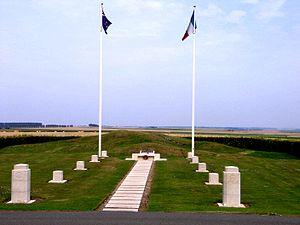
Le Moulin à vent de Pozières est un site mémoriel de la Première Guerre mondiale, situé sur le territoire de la commune de Pozières, dans le département de la Somme, à la sortie du village, sur la route de Bapaume.
Le circuit du Souvenir est constitué d'un ensemble de lieux de mémoire de la Grande Guerre situé entre Péronne et Albert et ses environs, dans le département de la Somme. Long de 92 km, il relie les principaux sites des combats de la bataille de la Somme de 1916 et certains sites de la bataille du Kaiser et de l'offensive des Cent-Jours de 1918.
La liste des mémoriaux et cimetières militaires du département de la Somme répertorie les cimetières militaires, les mémoriaux ainsi que les stèles, plaques commémoratives et autres monuments qui honorent la mémoire des morts aux combats, des victimes de bombardements ou d’exactions de l'ennemi ainsi que celle de personnels de santé, de chefs militaires ou politiques pendant :
La liste des mémoriaux de la Première Guerre mondiale en France répertorie les monuments et mémoriaux ainsi que les stèles qui honorent la mémoire des morts aux combats, des victimes de bombardements ou d’exactions de l'ennemi ainsi que celle de personnels de santé, de chefs militaires ou politiques pendant la Grande Guerre. Cette liste de prend pas en compte les monuments aux morts communaux.